Distant Voices, Still Lives

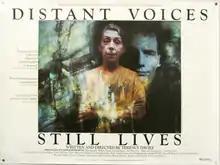
Theatrical release poster

Distant Voices, Still Lives is a 1988 British period drama film written and directed by Terence Davies. It evokes working-class family life in Liverpool during the 1940s and early 1950s, paying particular attention to the role of popular music, Hollywood cinema, light entertainment and the public house within this tight-knit community.